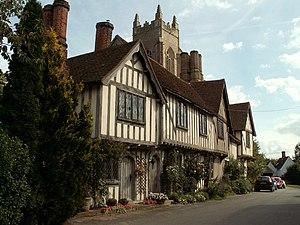
Stoke-by-Nayland est un village et une paroisse civile situé dans le comté du Suffolk en Angleterre. En 2011, sa population est de 682 habitants.